Estonia in the Eurovision Song Contest 2004

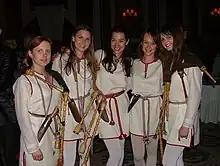
Neiokõsõ was selected to represent Estonia in the Eurovision Song Contest 2004 following their victory at

On 1 October 2003, ETV opened the submission period for artists and composers to submit their entries up until 8 December 2003. A record 153 submissions were received by the deadline—breaking the previous record of 100, set during the 2003 edition. A 10-member jury panel selected 10 finalists from the submissions and the selected songs were announced on 11 December 2003 and among the competing artists were previous Eurovision Song Contest entrants Maarja (who represented and ), and Tanel Padar –performing with Slobodan River– (who represented together with Dave Benton and 2XL). The selection jury consisted of Jaak Joala (musician), Meelis Kapstas (journalist), Jaan Karp (musician), Priit Hõbemägi (culture critic), Tõnu Kõrvits (composer), Kaari Sillamaa (composer), Heidi Pruuli (producer), Andres Jõesaar (media director), Tiit Kikas (musician) and Jaan Elgula (musician).